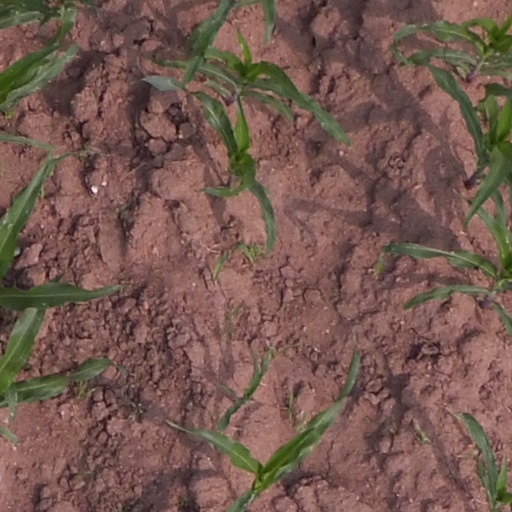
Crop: maize; corn